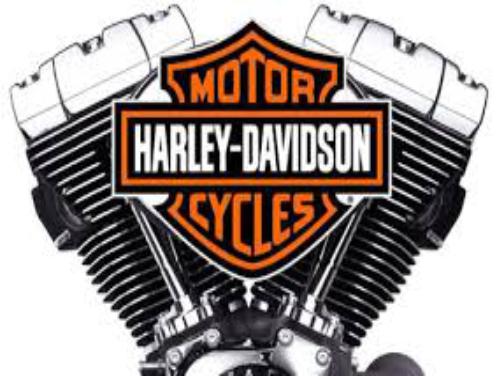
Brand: Harley-Davidson
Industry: Leisure